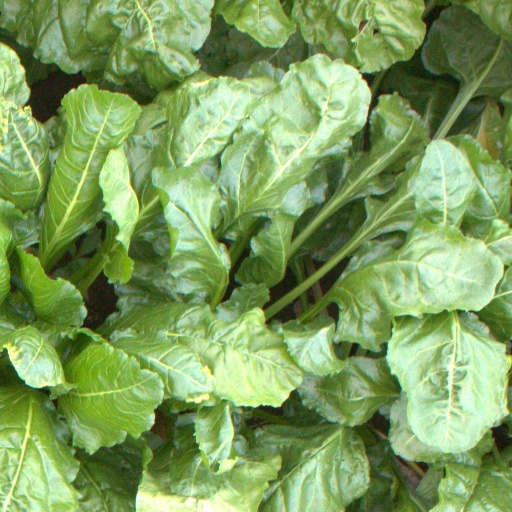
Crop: sugar beet